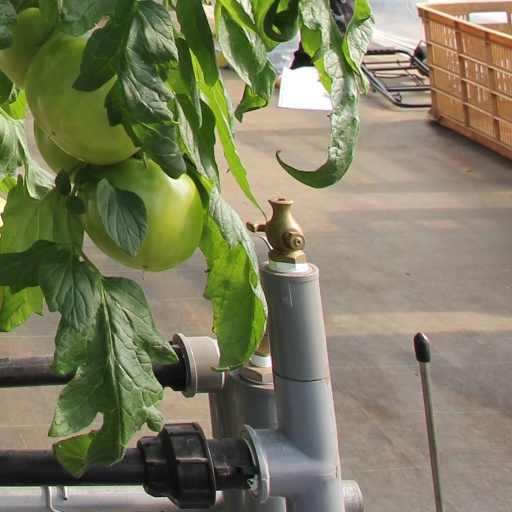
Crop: tomato